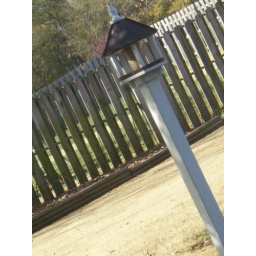
bird house in back yard